Tidewater glacier cycle

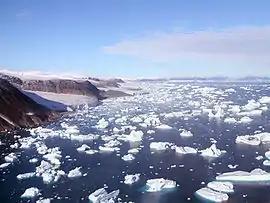
Iceberg calving from several tidewater glaciers, Cape York, Greenland

While climate is the main factor affecting the behavior of all glaciers, additional factors affect calving (iceberg-producing) tidewater glaciers. These glaciers terminate abruptly at the ocean interface, with large pieces of the glacier fracturing and separating, or calving, from the ice front as icebergs.